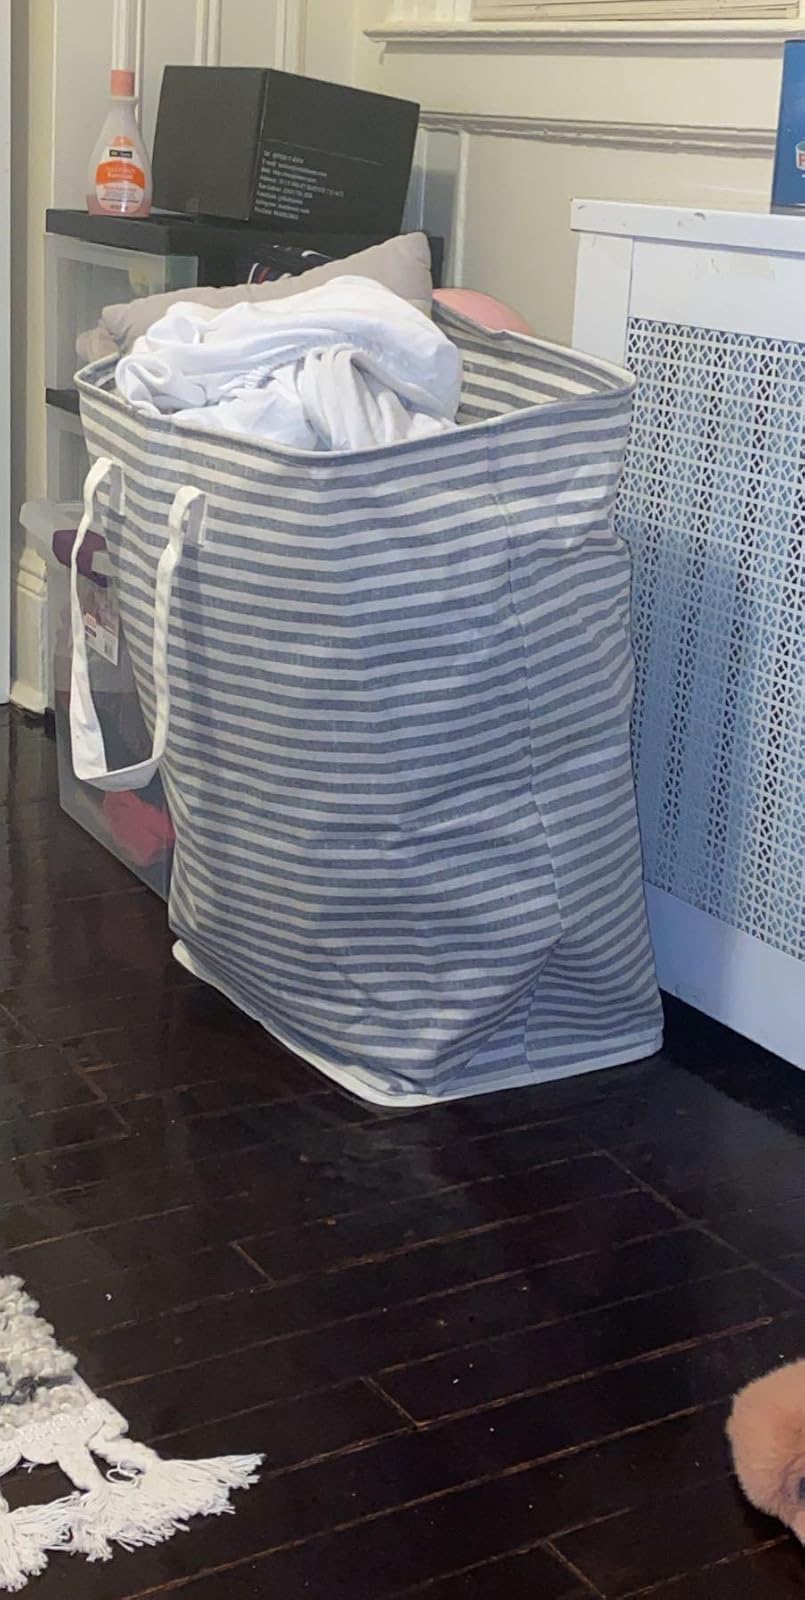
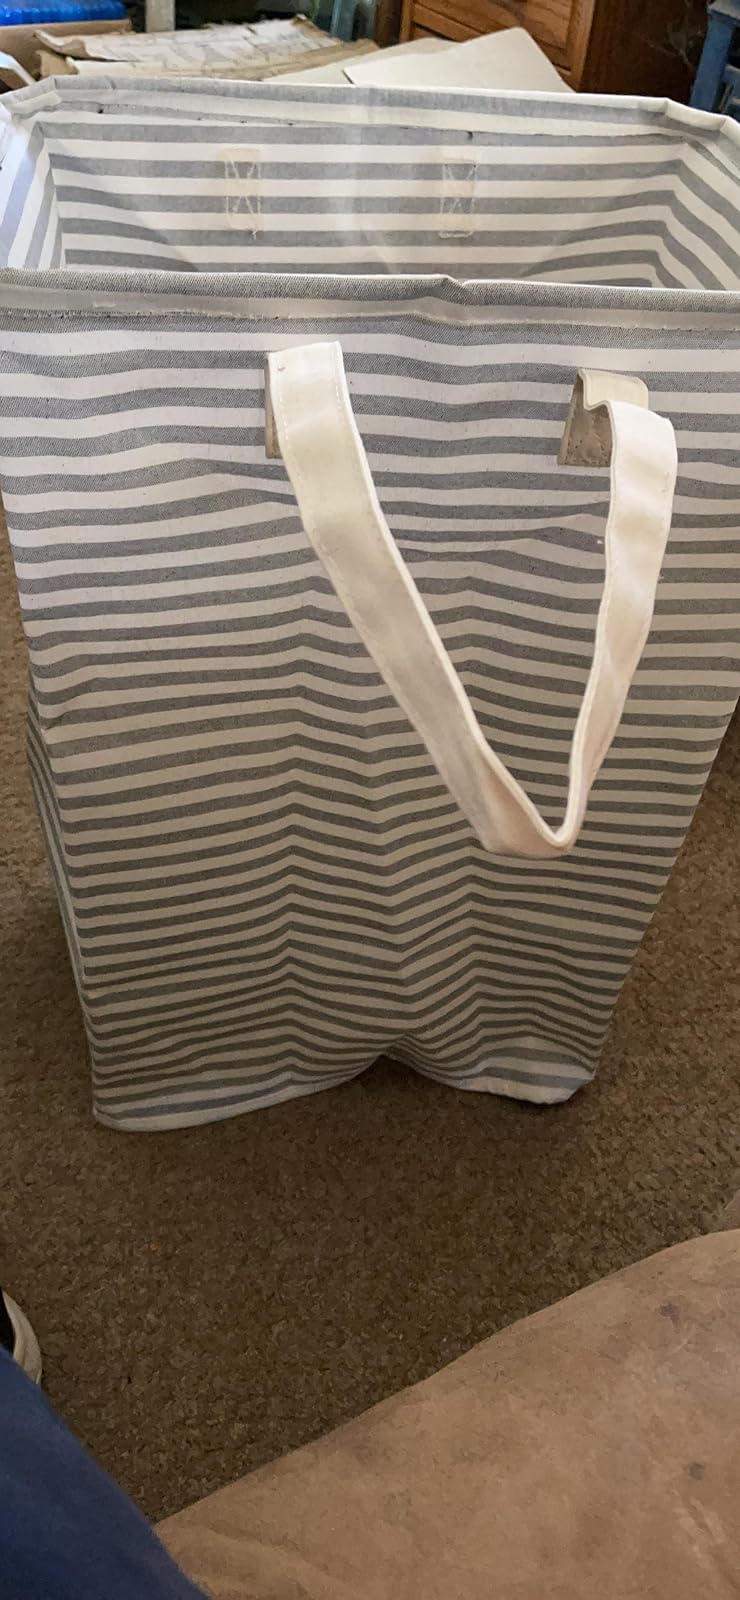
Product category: items_hamper
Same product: yes